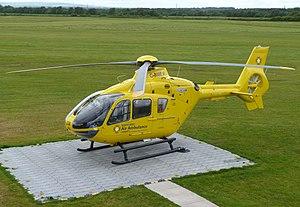
Au Royaume-Uni, les services médicaux aériens sont fournis par un ensemble d'organisations, exploitant des hélicoptères ou des aéronefs à voilure fixe pour faire face à des urgences médicales, et assurant le transport des patients vers, depuis ou entre des centres de soins. Ces ambulances aériennes remplissent à la fois les fonctions des services médicaux d'urgence et le transport des patients entre des centres spécialisés ou dans le cadre d'opérations de rapatriement.